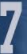
Number: 7